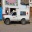
Label: ambulance